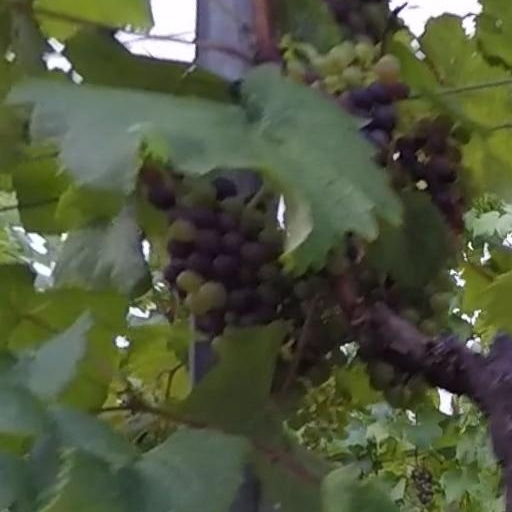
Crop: grape